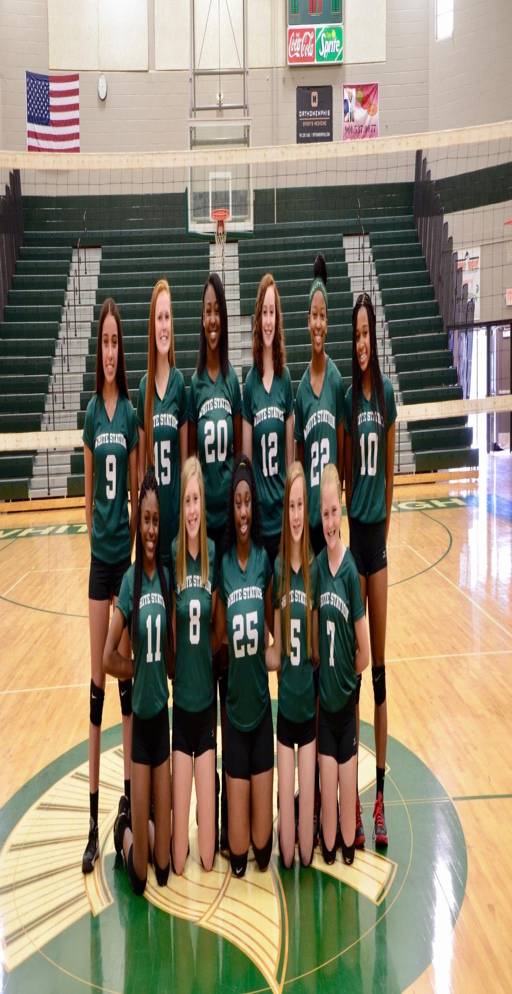
the team assemble for a team picture .